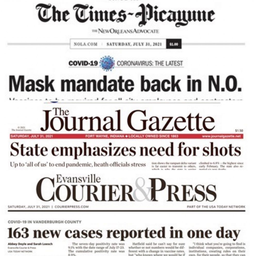
Label: paper